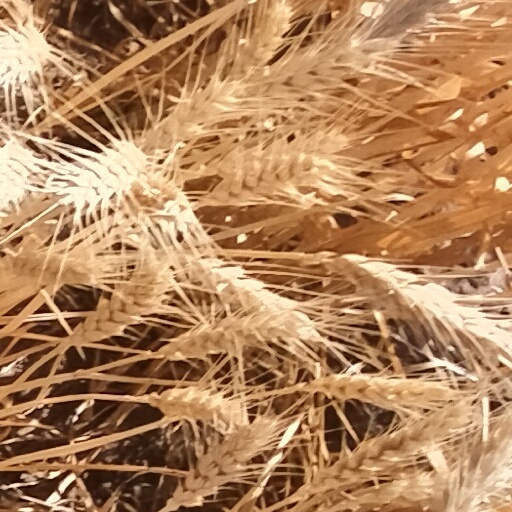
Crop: wheat